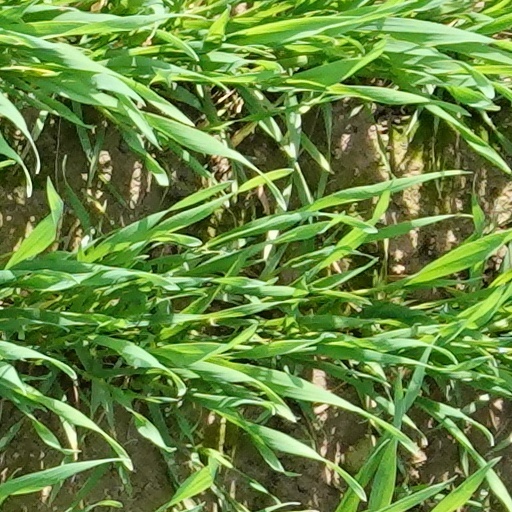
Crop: wheat